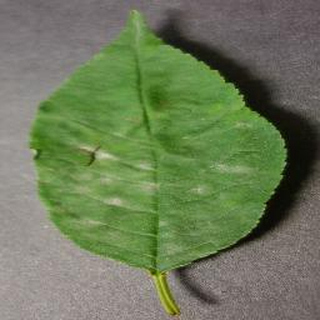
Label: cherry_powdery_mildew